Mahora, Spain

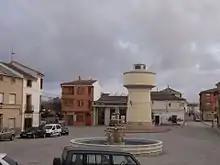
La Mancha square, Mahora.

Mahora is a municipality in Albacete, Castile-La Mancha, Spain. It has a population of 1,491 as of 2023.